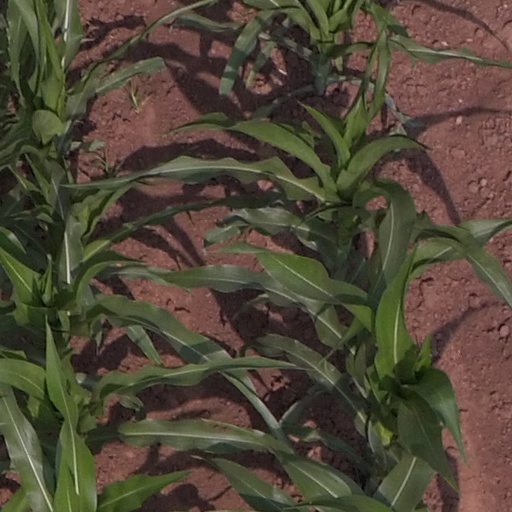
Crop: maize; corn